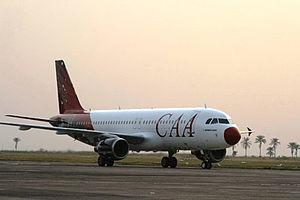
Le premier AIRBUS A320 exploité en RDC
Compagnie Africaine d'Aviation est une compagnie aérienne de la République démocratique du Congo.